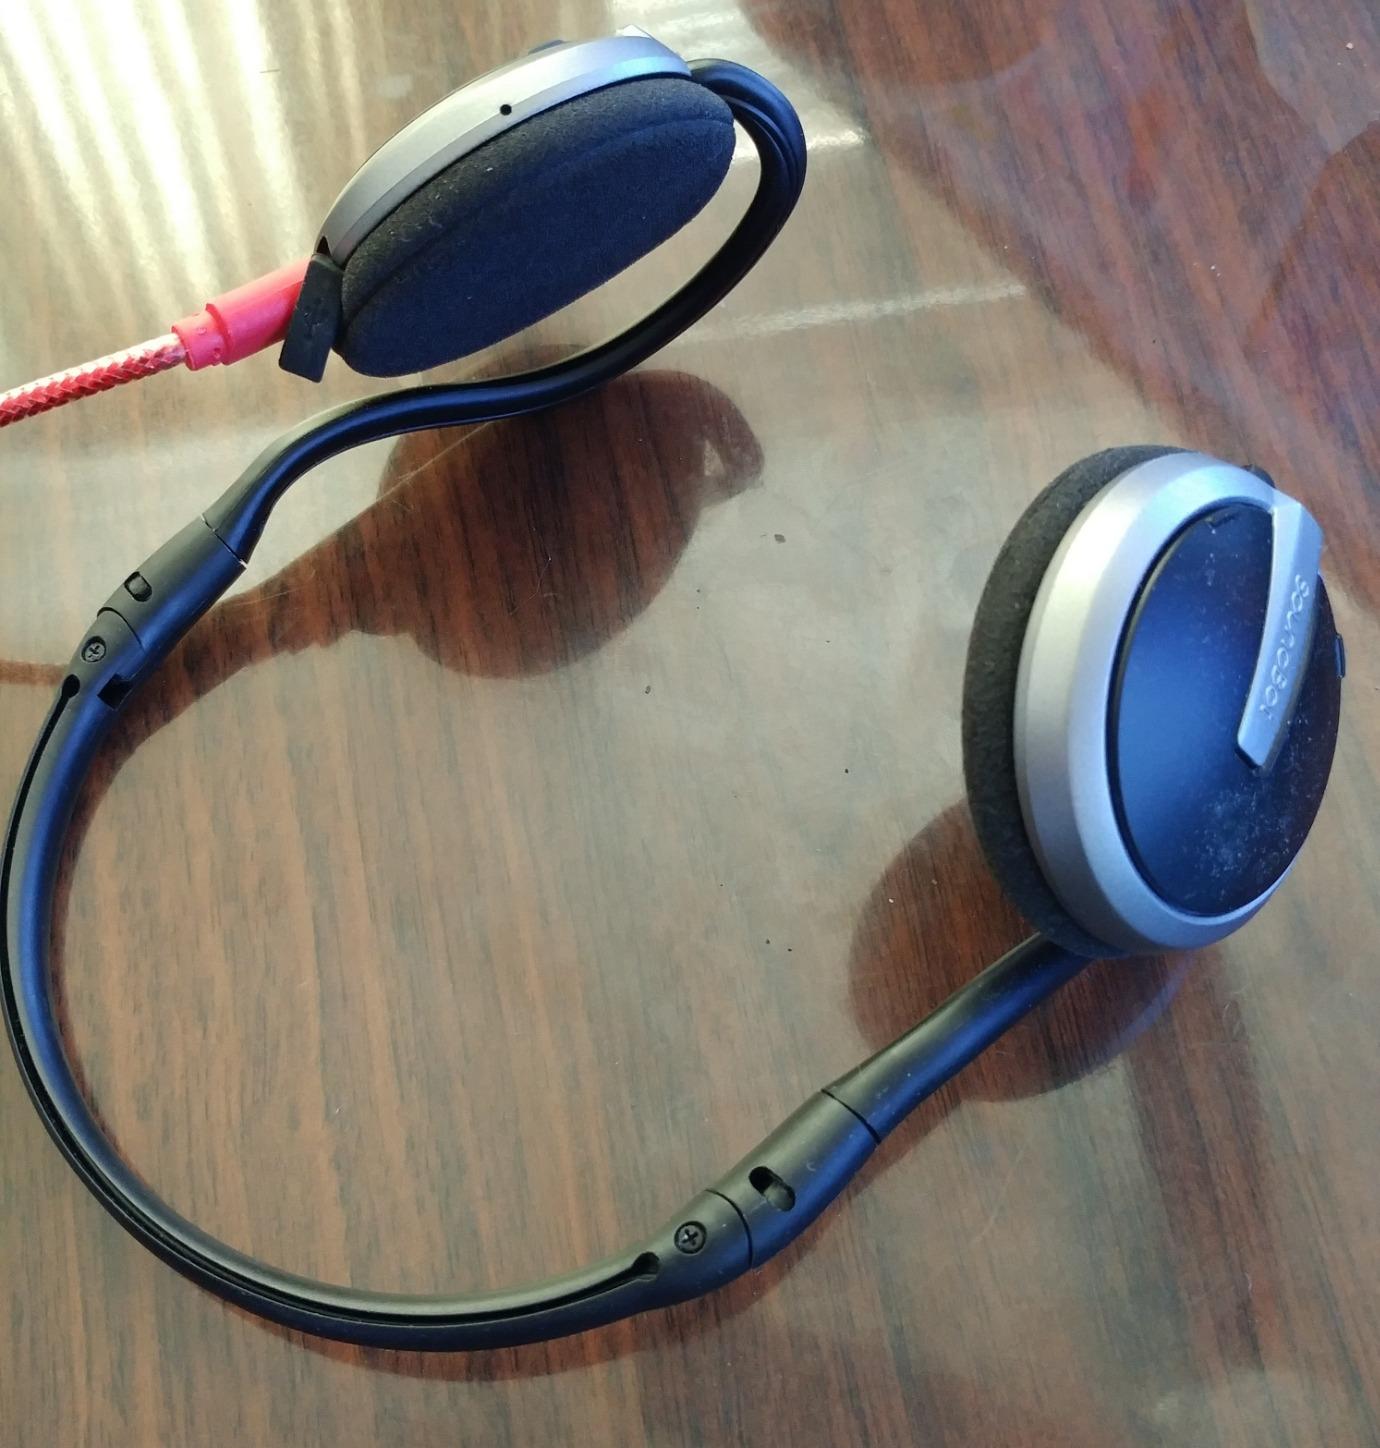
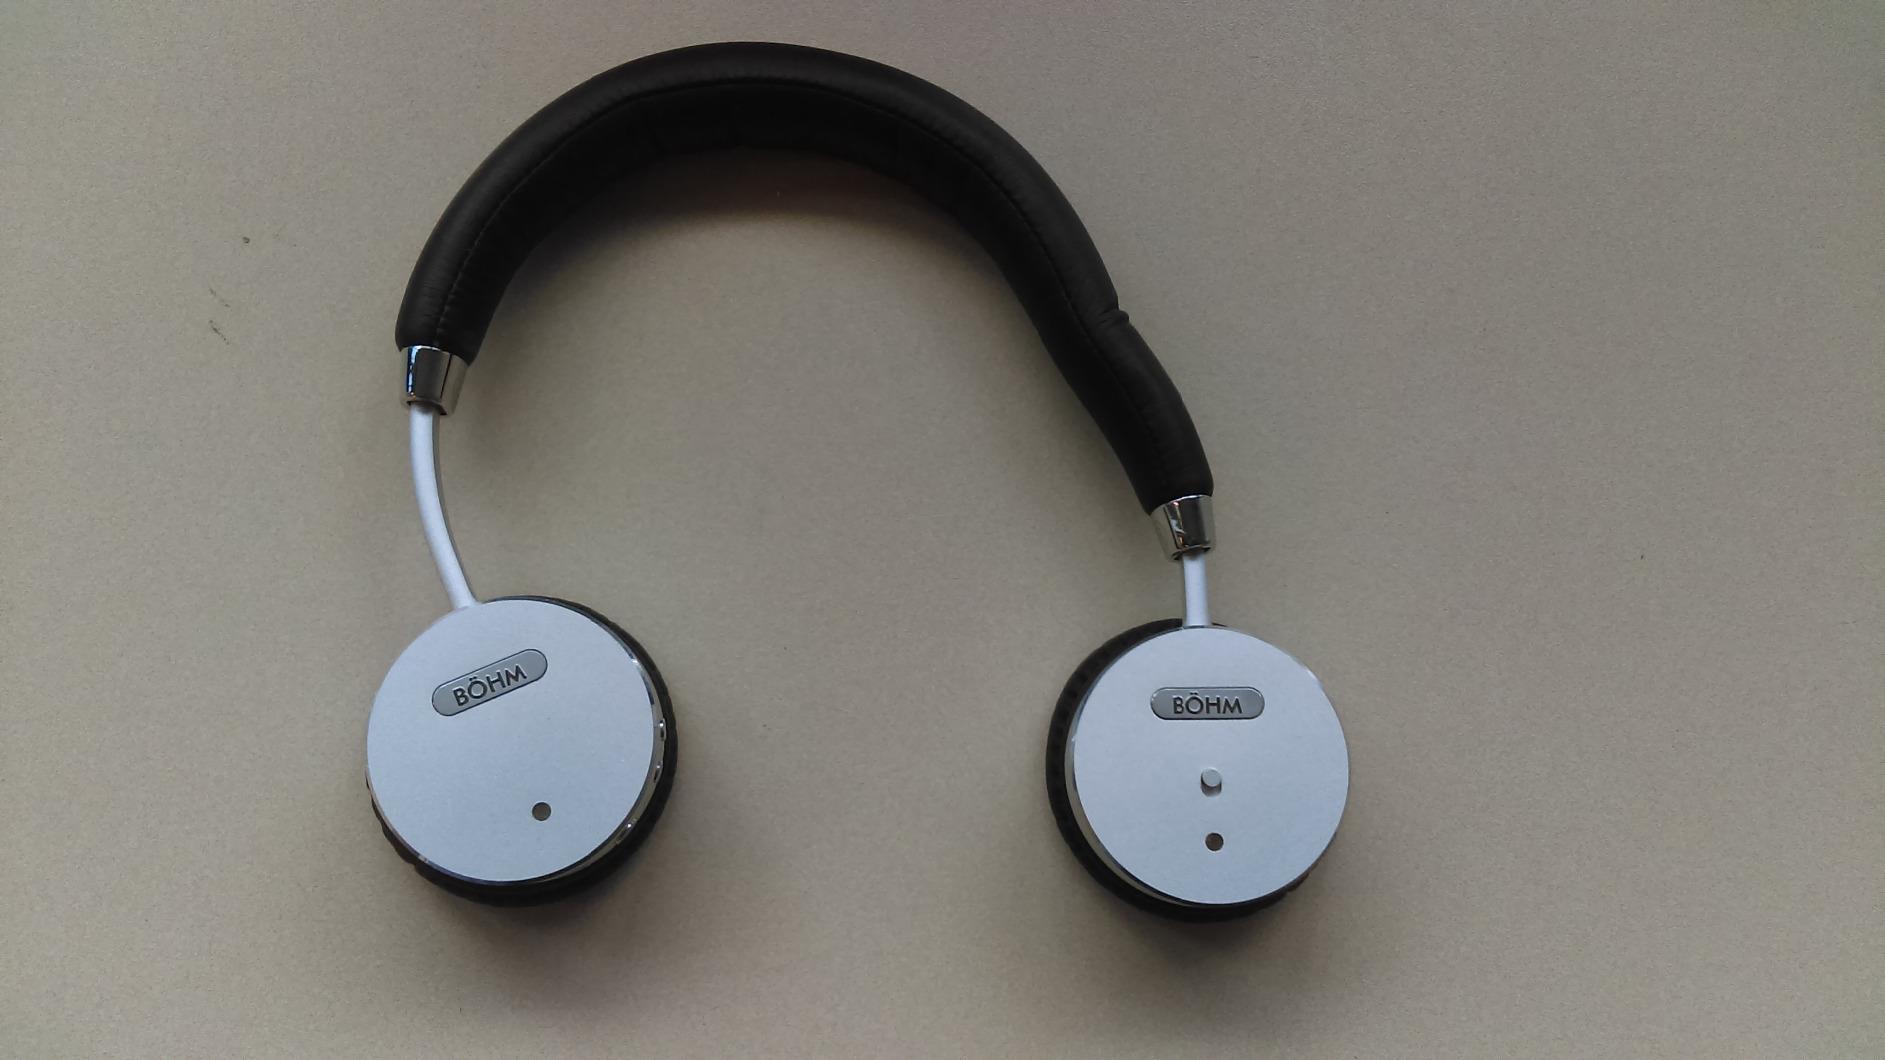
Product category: headphones
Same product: no